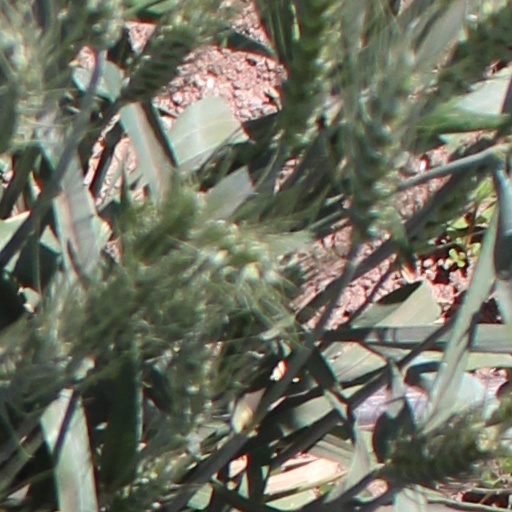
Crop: wheat